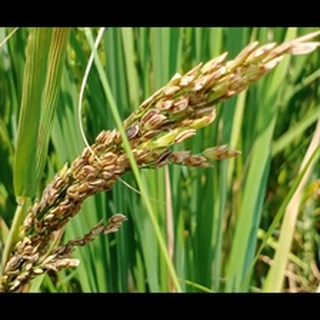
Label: diseased_rice